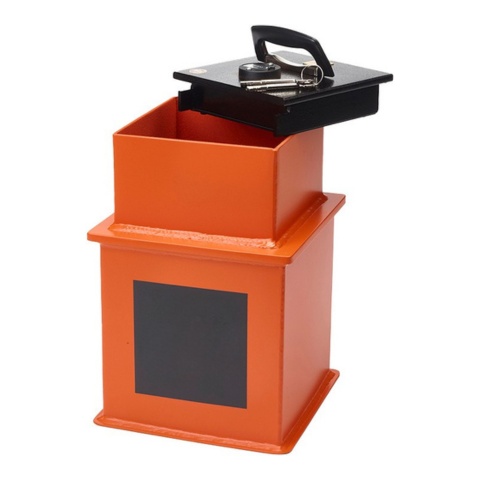
High Security Floor Safe
UNDER-FLOOR SECURITY SAFE Designed for high-security storage, this under-floor safe is built to be installed beneath floor level and encased in reinforced concrete, providing maximum protection for valuables, cash, jewelry, firearms, and sensitive documents SECURITY FEATURES High-security double-bitted key lock, protected with drill-resistant plates for enhanced burglary resistance. Two keys included for secure access. Solid steel construction with continuously welded seams for durability. 120mm concrete protection over the top plate for reinforced security. Spring-loaded locking bolts ensure added defense against tampering. STORAGE & ORGANIZATION Spacious interior, ideal for cash, jewelry, documents, and firearms. Available with alternative locking options, including dial combination or digital keypad. DIMENSIONS & WEIGHT External Size: 370mm (H) x 240mm (W) x 240mm (D) Internal Size: 229mm (H) x 215mm (W) x 215mm (D) Door Clearance: 200mm (H) x 200mm (W) Weight: 18kg Storage Volume: 10L Note: External height includes safe neck of 120mm for added protection. ADDITIONAL FEATURES Dust cover included for added protection. Heavy-duty steel door with 20mm locking bolts for extra security. No pre-drilled fixing holes, designed for concrete-embedded installation.
Category: Home & Garden > Business & Home Security > Security Safes > Floor Safes